Euston Road

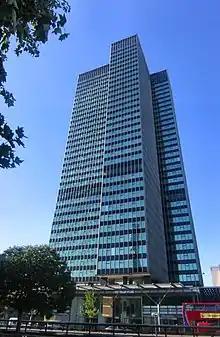
Euston Tower in 2004

The area around the junction with the Tottenham Court Road suffered significant bomb damage during the Second World War. Patrick Abercrombie's contemporary Greater London Plan called for a new ring road around Central London called the 'A' Ring, but post-war budget constraints meant that a medley of existing routes were improved to form the ring road, including Euston Road. An underpass to avoid the junction with the Tottenham Court Road was proposed by the London County Council (LCC) in 1959, with construction beginning in 1964. The property developer Joe Levy was keen to develop buildings in the area and bought various properties. When the LCC refused planning permission because of the underpass development, Levy, who had outline planning permission, insisted the council pay him £1 million if they wanted to compulsorily purchase the site. Over the next four years, Levy bought properties along the north side of Euston Road, and an agreement was reached so that the council built the underpass and he built a complex of two tower blocks with office shops and apartments, the Euston Tower.